Montopolis, Austin, Texas

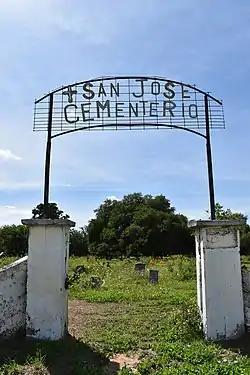
San Jose Cemetery

Tannehill began laying out Montopolis before Edward Burleson laid out nearby Waterloo, which was renamed Austin upon its selection as the republic of Texas' seat of government. There is evidence that Montopolis, as well as the town of Comanche, were also in the running for this honor. But the site selection commissioners chose the Waterloo location one mile from Spring Creek (Barton Springs) and the Montopolis venture died within two years of its conception. By 1841, the partnership that established Montopolis was dissolved, and the land was sold.